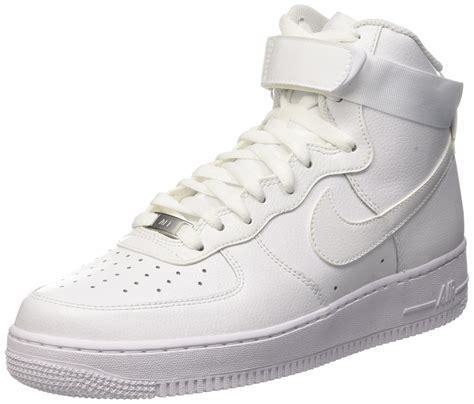
Brand: Nike
Model: Air Force